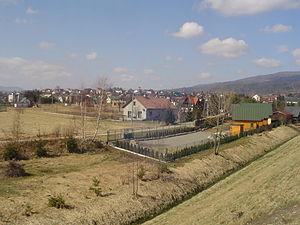
Zarzecze est une localité polonaise de la gmina de Łodygowice, située dans le powiat de Żywiec en voïvodie de Silésie.